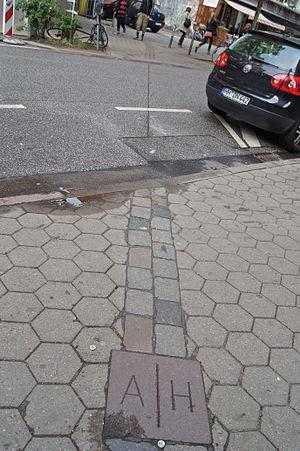
Hambourg (Sankt Pauli), Allemagne: Borne à l'ancienne frontière d'état entre Hambourg et Altona dans la rue Paul-Roosen-Straße